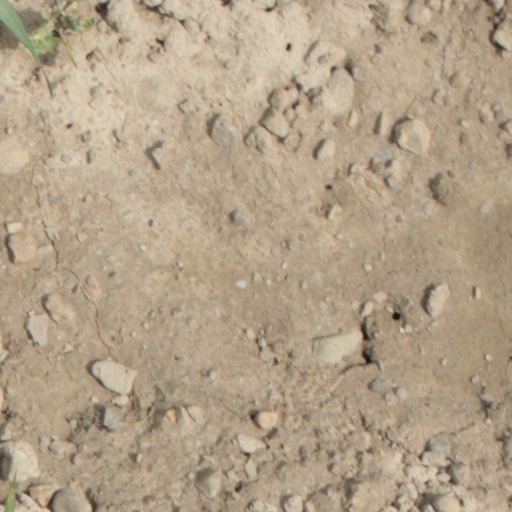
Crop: wheat